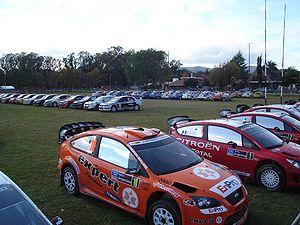
Le rallye d'Argentine est une course automobile sur terre désignée sous ce nom en 1980 pour son admission effective en WRC. Sa première édition porte en fait le nom de Rally Codasur en 1979. Le manufacturier Marlboro prend pied comme sponsor de 1983 à 1988, YPF est le principal soutien financier de 1991 à 1995, et Philips apparaît en 2012-13. Pour l'heure, les laboratoires argentins Xion sont le partenaire de l'épreuve, qui est la seule sudaméricaine inscrite dans la durée en WRC.